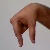
The image shows a hand gesture representing the letter 'Q' in Indian Sign Language.